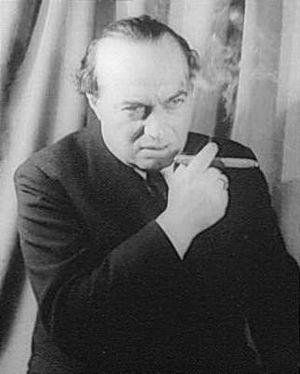
Franz Werfel, né le 10 septembre 1890, à Prague, et mort le 26 août 1945, à Beverly Hills aux États-Unis, est un poète, romancier et dramaturge autrichien. Werfel est un des protagonistes du courant expressionniste de l'entre-deux-guerres. Ses principaux thèmes sont la musique, l'histoire et la foi catholique.